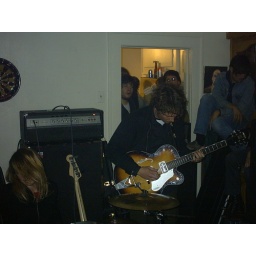
at the yellow house in denton, tx (11/18/05)